Walden Galleria

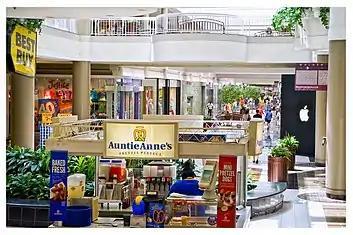
Walden Galleria Concourse

In 1996, sporting apparel retailer Finish Line opened one of its largest stores.